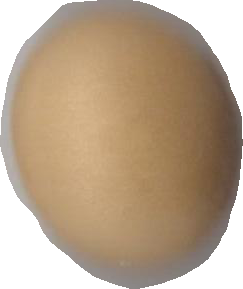
Variety: Dega